List of birds of Albania

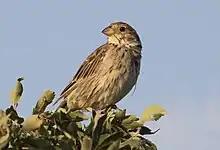

Leaf warblers are a family of small insectivorous birds found mostly in Eurasia and ranging into Wallacea and Africa. The species are of various sizes, often green-plumaged above and yellow below, or more subdued with greyish-green to greyish-brown colours.